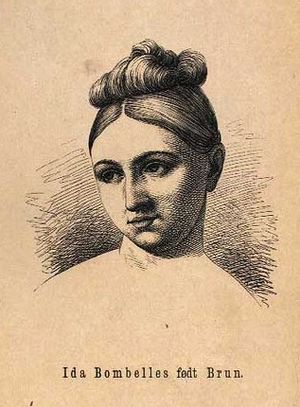
Ida Brun / Biografi
Ida Brun.
Ida Bombelles, født Brun (1792-1857), danser og sangerinde.
Adelaide Caroline Johanne Brun, kendt som Ida Brun eller Ida Bombelles var en dansk sangerinde og danserinde. Hun var datter af Constantin og Frederikke Brun, født Münter, og søster til C.F.B. Brun.